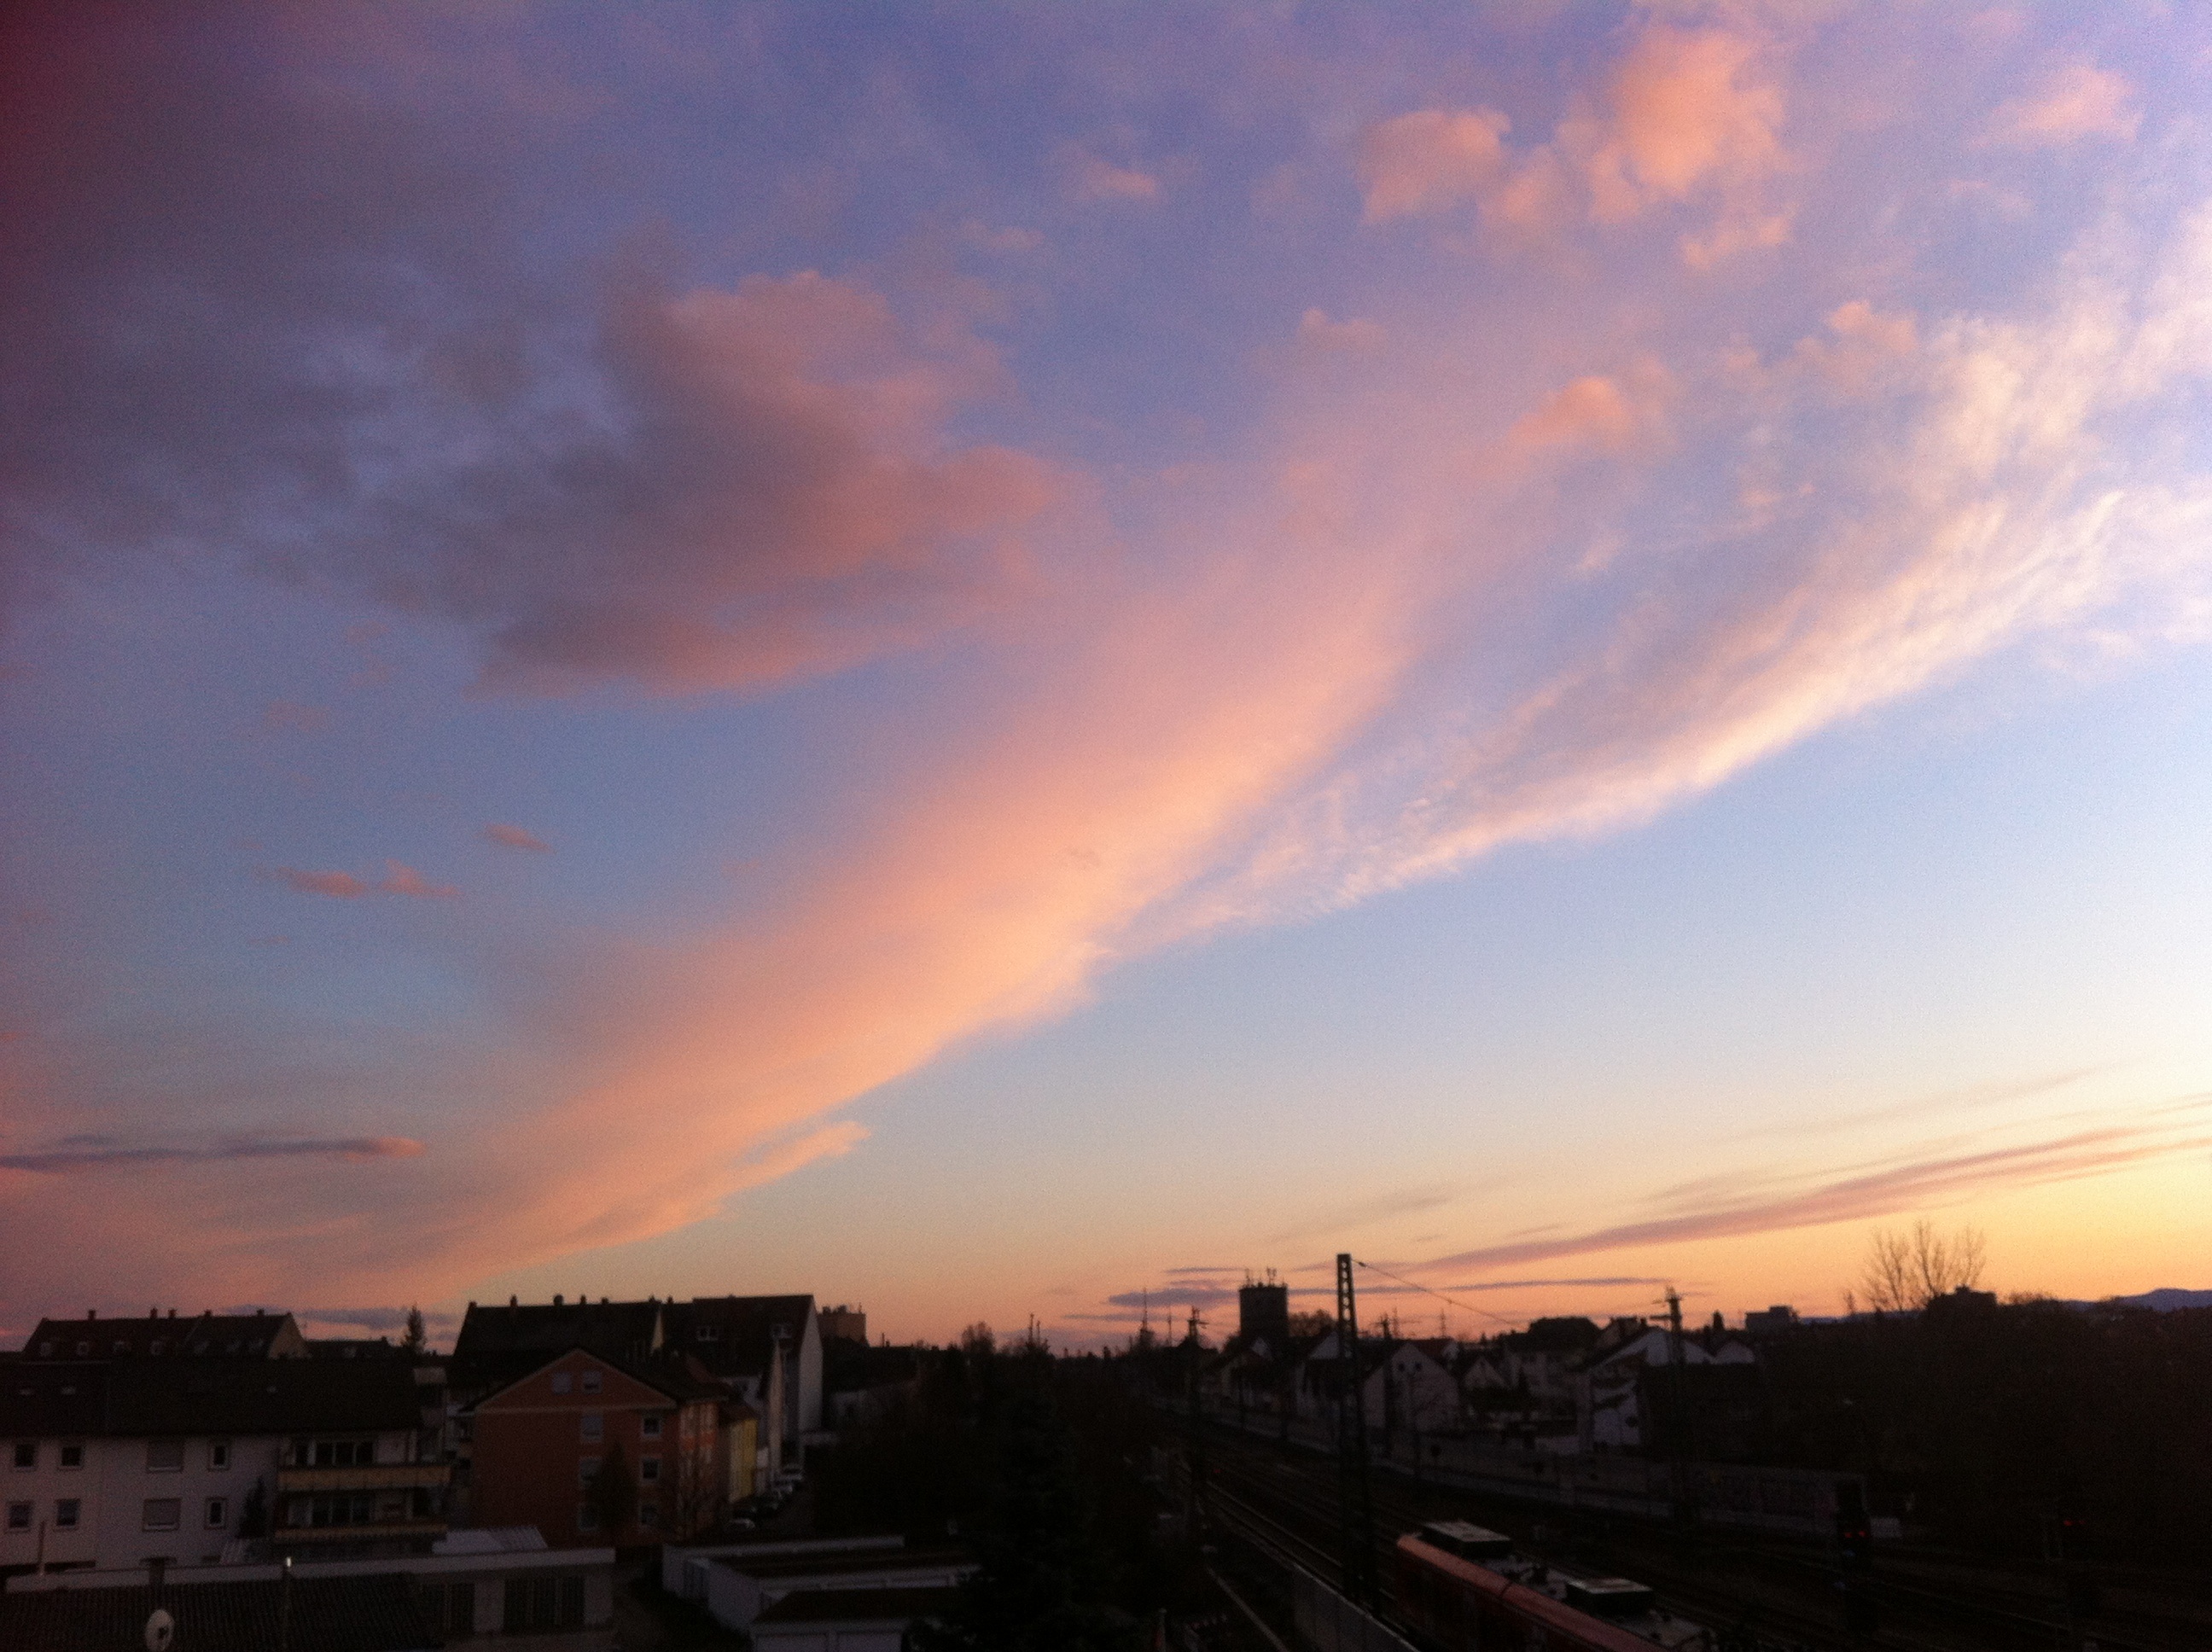
horizon, cloud, sky, sun, sunrise, sunset, sunlight, morning, dawn, atmosphere, dusk, evening, afterglow, meteorological phenomenon, red sky at morning